Maritime security

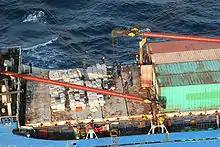
Panamanian ship "Gatun" following seizure of 20 tons of cocaine by the United States Coast Guard.

The illegal drug trade and trafficking of other prohibited items such as weapons is a key issue that affects global maritime security. In particular, Maritime drug trafficking in Latin America is the primary mean of transportation of illegal drugs produced in this region to global consumer markets, primarily in the form of cocaine from the Andean region of South America. The smuggling of drugs through the sea is a security problem for all the countries of the Latin American region. Drug trafficking organizations have developed various complex systems for the transportation and distribution of illegal drugs, where several countries in the region serve as points of contact for the distribution of illegal products, with an estimated 90% of the cocaine produced in the Andean region transported at some point by sea.